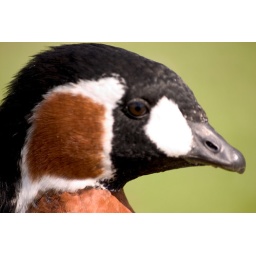
Arrested for flying over a bus lane.